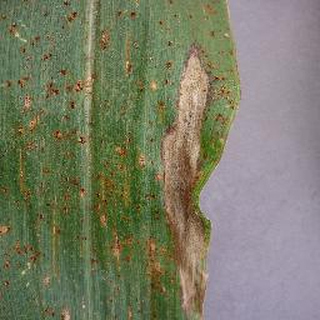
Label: corn_northern_leaf_blight